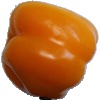
Label: Pepper Yellow 1